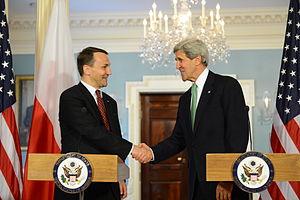
Les relations entre les États-Unis et la Pologne commencent officiellement en 1919 mais trouvent leur origine dès la fondation des États-Unis, des Polonais étant des figures importantes de la lutte pour l'indépendance.